Paul Mactire

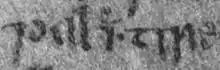
Paul's name as it appears in the 15th century MS 1467.

Paul Mactire, also known as Paul MacTyre, and Paul M'Tyre, was a 14th-century Scotsman who lived in the north of Scotland. He appears in several contemporary records, as well as in a 15th-century genealogy which records his supposed ancestry. He is known to have married a niece of the brother of the Earl of Ross. According to later tradition, he was a notorious robber, or freebooter in the north of Scotland; and, according to local tradition, he was the builder of a now ruinous fortress in Sutherland. He is said to be the ancestor of several Scottish families. According to some sources Paul Mactire's father was Leod Macgilleandrais.